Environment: real
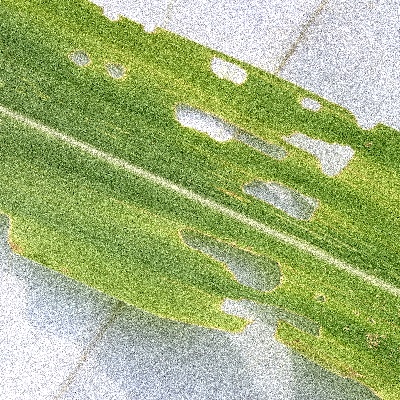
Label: fall_armyworm